Underbone

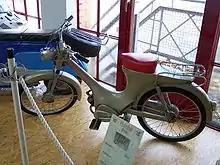
The Heinkel Perle was introduced in 1954, four years before the Honda Super Cub

The underbone concept can be seen in some of the European mopeds of the early 1950s, including the NSU Quickly and the Heinkel Perle. The spine-framed, plastic-faired Honda Super Cub is the most produced motor vehicle of all time. Production of the Super Cub began in 1958, surpassing 60 million units in April 2008, and continuing to be made in several countries around the world .